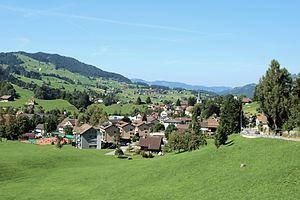
Nesslau est un village et une commune suisse du canton de Saint-Gall, située dans la circonscription électorale de Toggenburg.